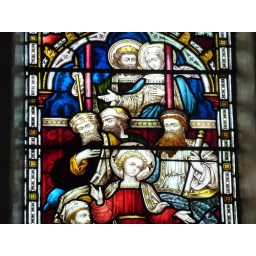
Stained glass windows in King;s College Chapel, King's College campus, University of Aberdeen